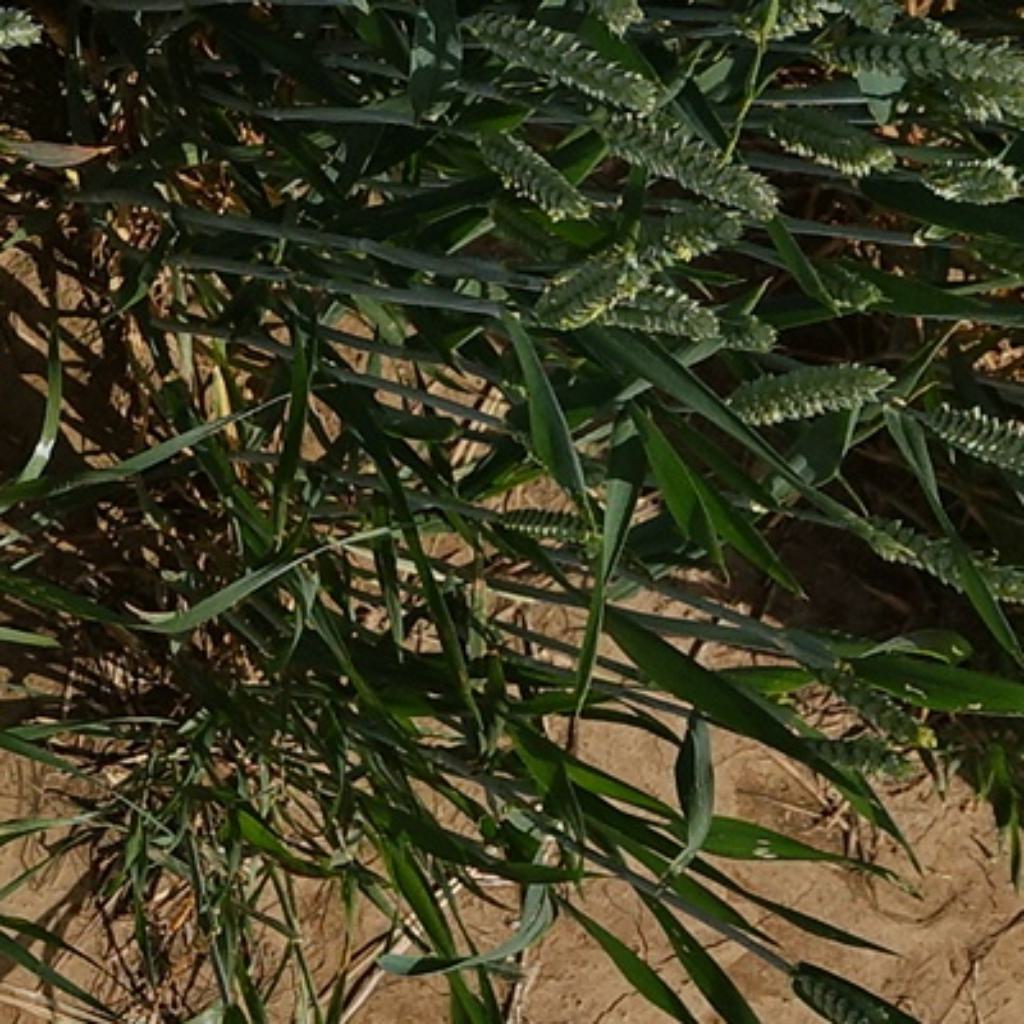
Country: France
Location: VLB
Wheat development stage: Filling